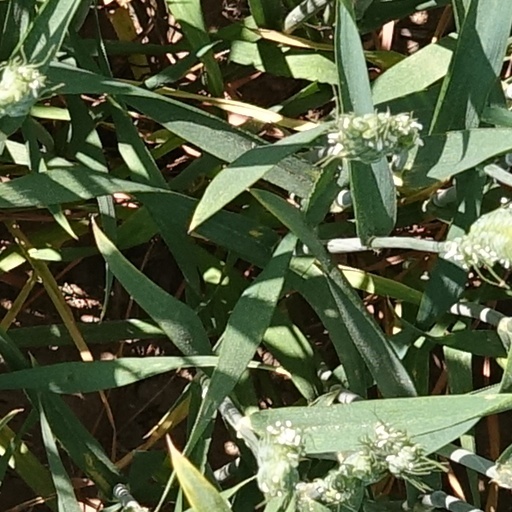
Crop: wheat